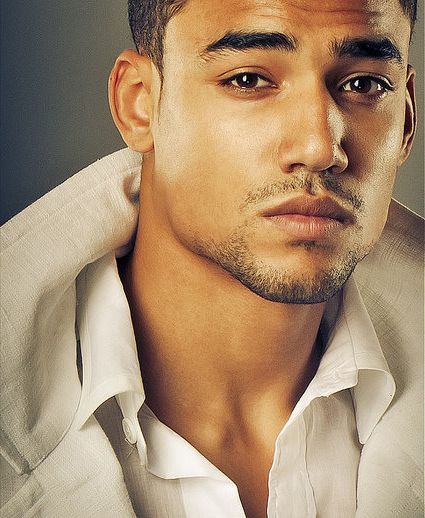
Portrait style: Real Portrait